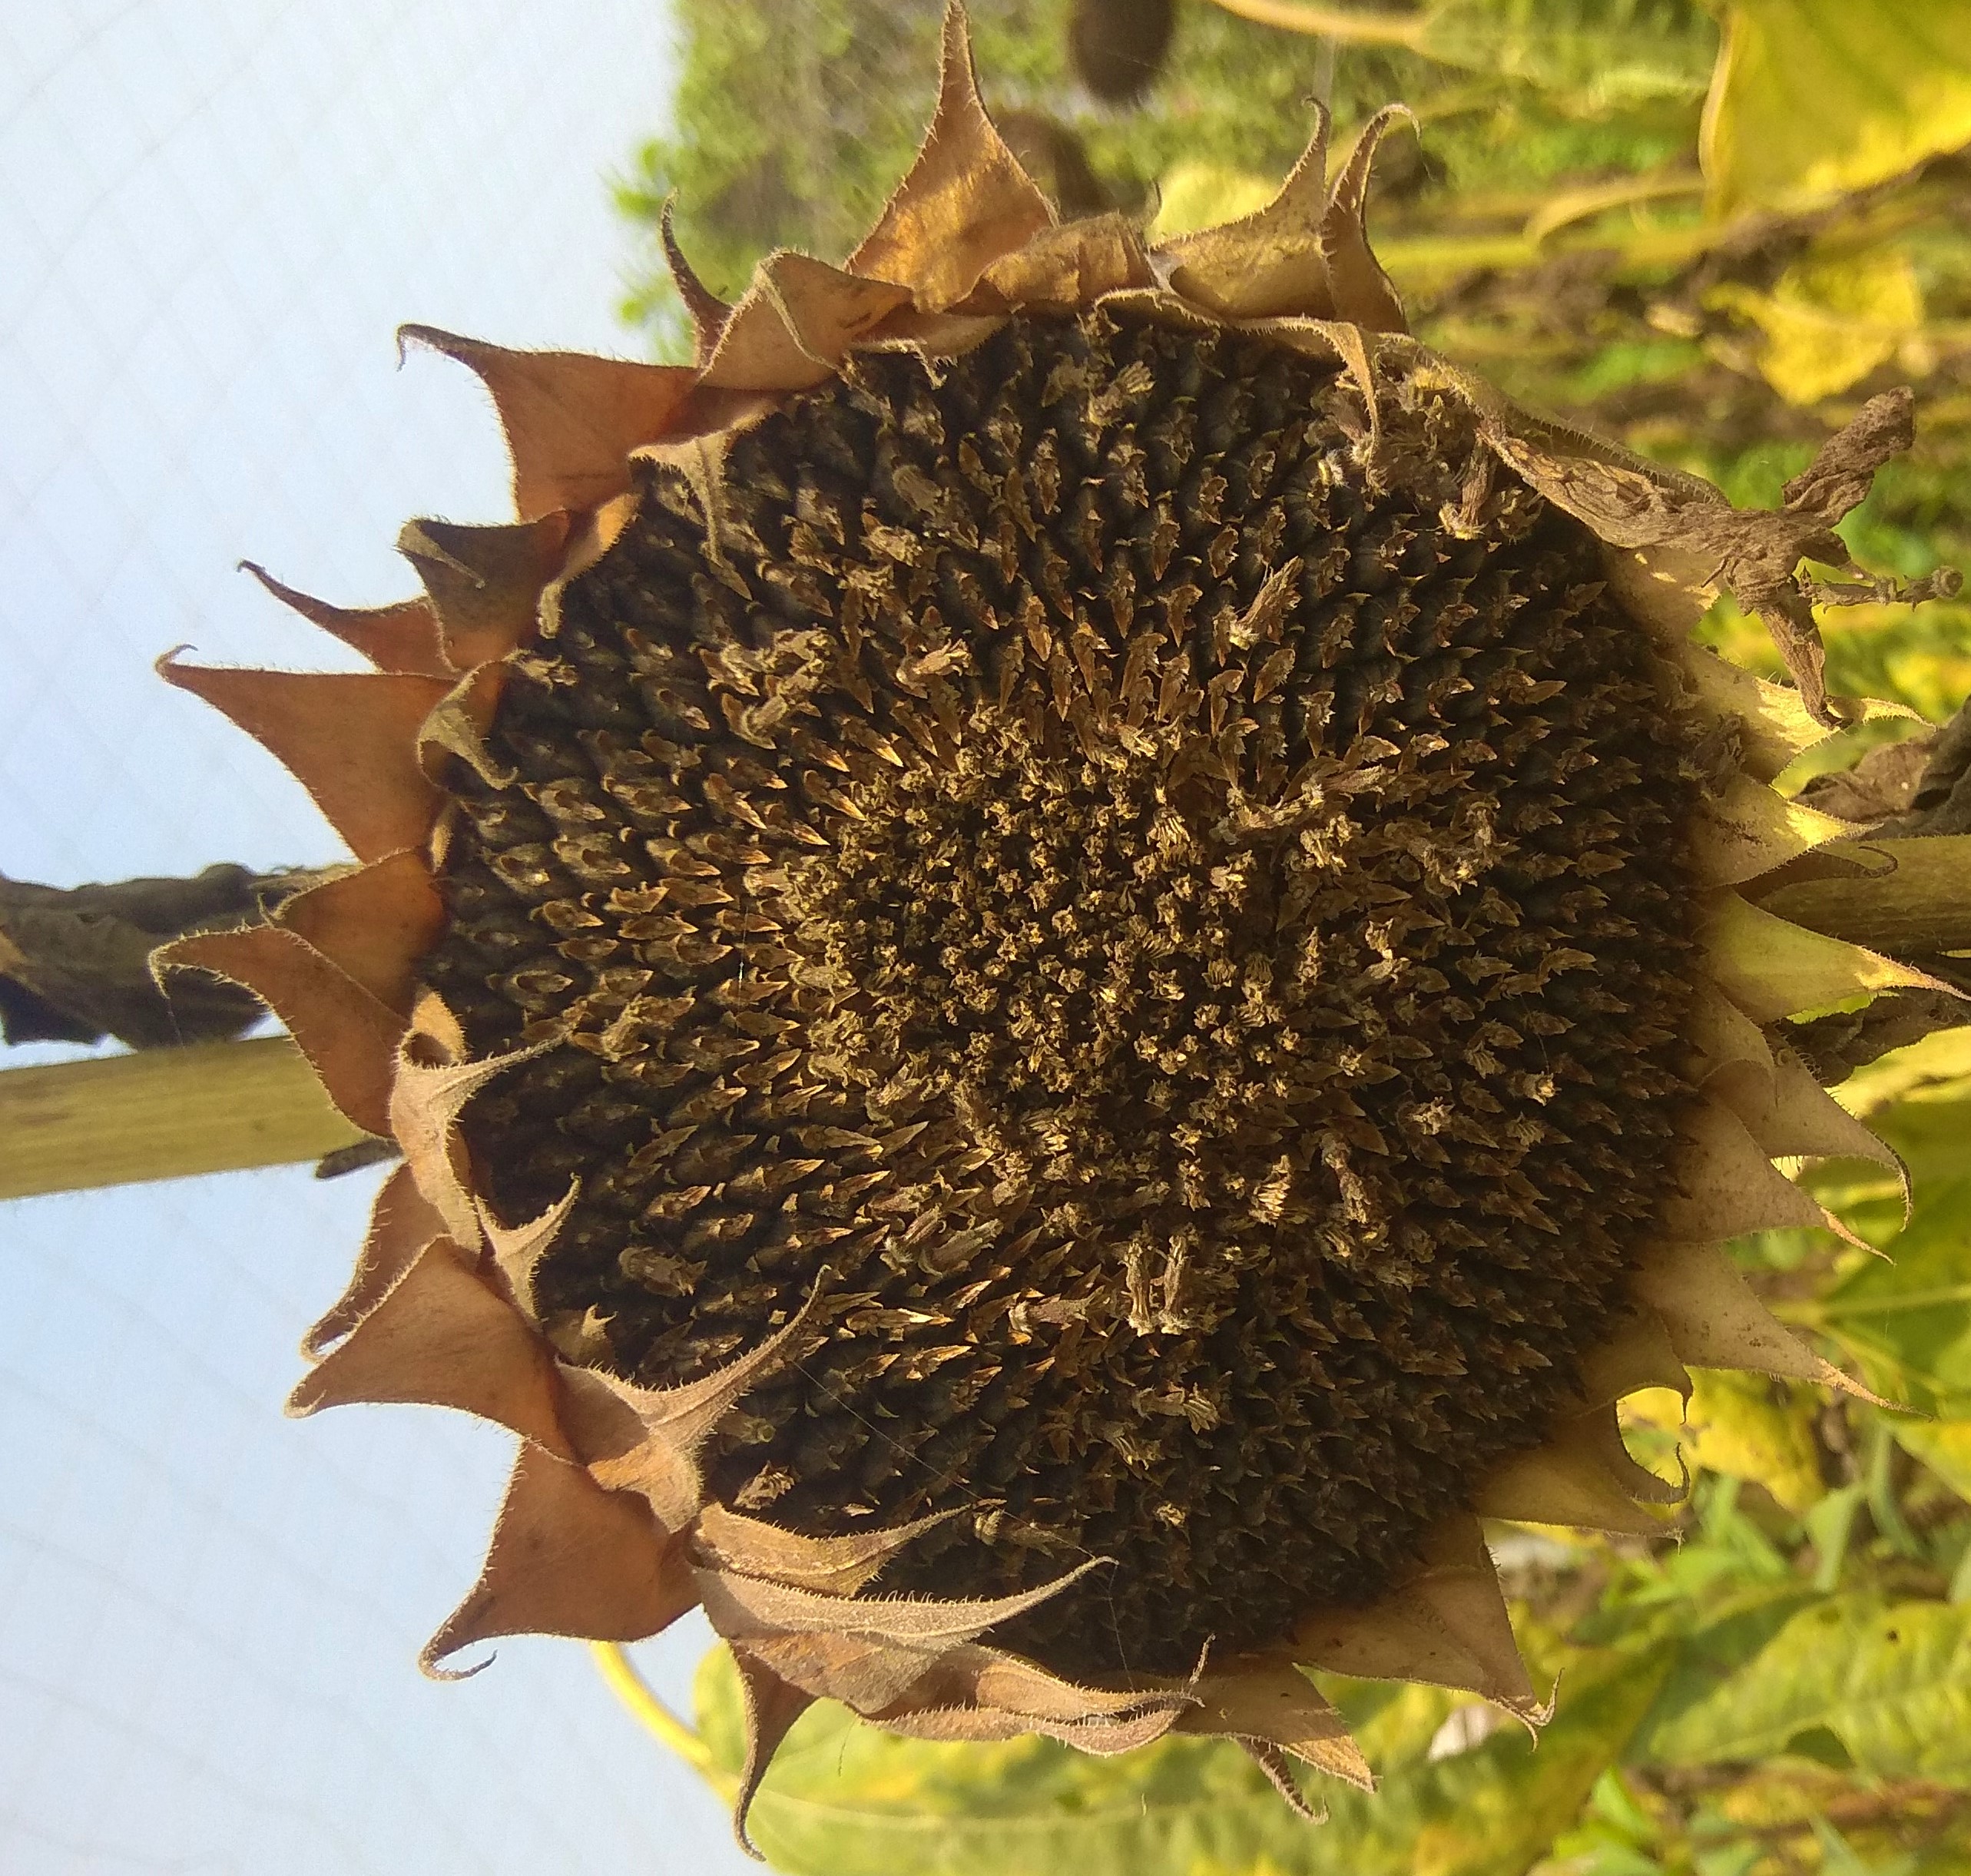
Label: Gray_mold